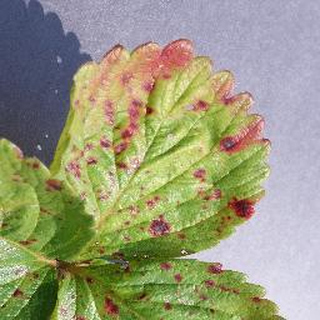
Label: strawberry_leaf_scorch